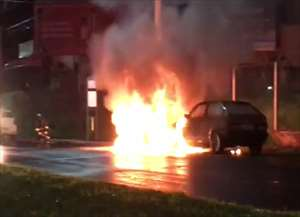
Fire: yes
Smoke: yes